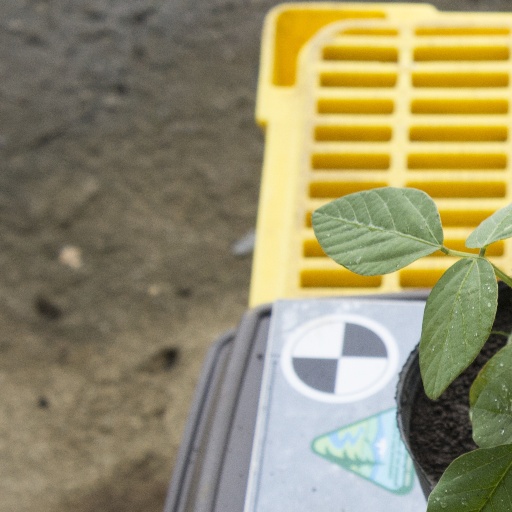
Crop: soybean